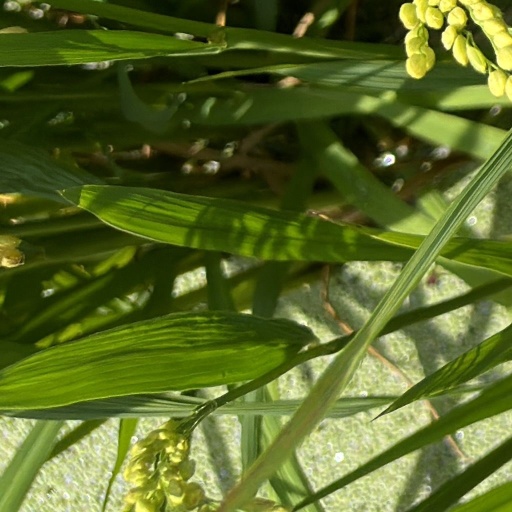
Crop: rice